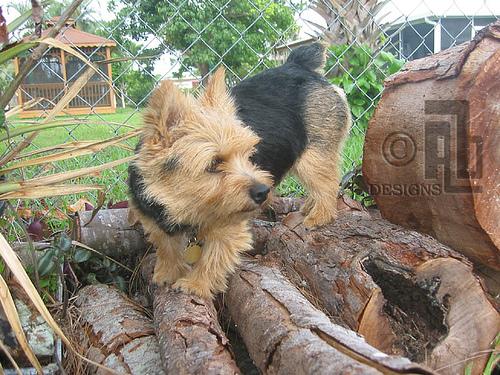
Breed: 203-n000016-Norwich_terrier